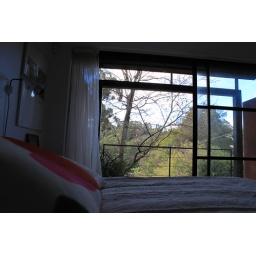
by Glenn Murcutt; A view to the balcony from the bed